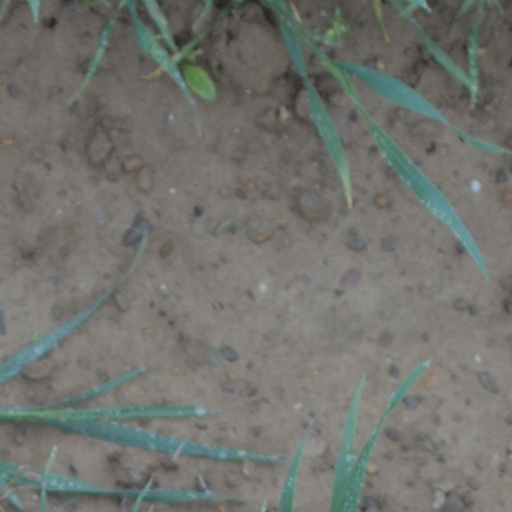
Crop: wheat